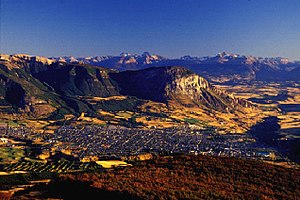
Coyhaique
Panorama over Coyhaique.
Coyhaique er en by i det sydlige Chile og den største by i Carretera Austral området. Coyhaique er hovedstad i den chilenske region Aisén. I 2002 boede 50.041 i Coyhaique Kommune, heraf omkring 90% i selve byen.